Focus (band)

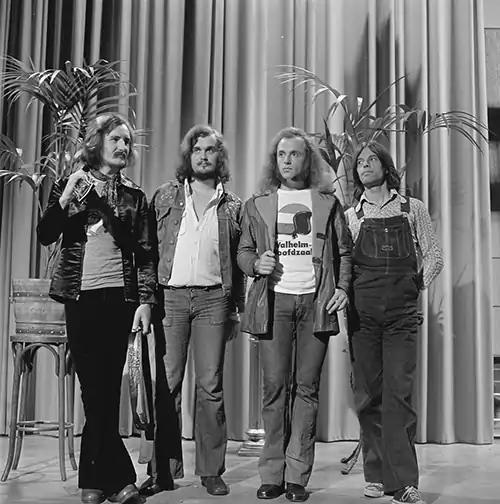
The 1973–1975 line-up on the Dutch television show "Top Pop" in April 1974, with drummer Colin Allen on far right.

Upon their return from their second North American tour from June to September 1973, the band returned to Groeneveld Castle for rehearsals. Van der Linden failed to turn up, and the group soon learned of his decision to quit the band. Van Leer claimed rock music was a step in the wrong direction for the drummer, who wished to pursue jazz. Vernon suggested English players Mitch Mitchell, Aynsley Dunbar, and Colin Allen as replacements. Allen was the only one available as his previous group, Stone the Crows had recently broken up. He flew to the Netherlands to meet the band and after a successful try out session, he joined the group. "It all happened pretty quickly ... I fitted in." His arrival came eight days before the band's upcoming North American tour was to start.